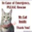
Label: cat